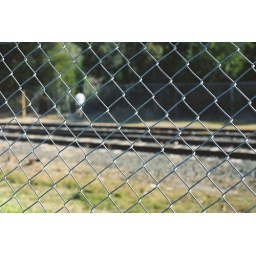
a nutrient water bottle with a hose in it...